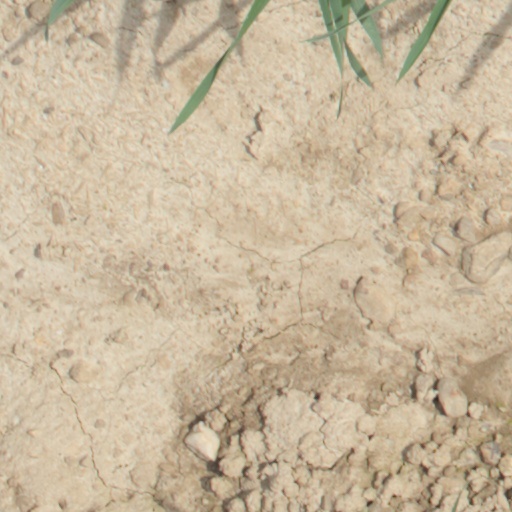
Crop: wheat